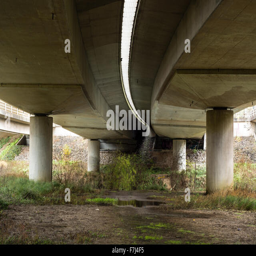
underneath the a4 road bridge